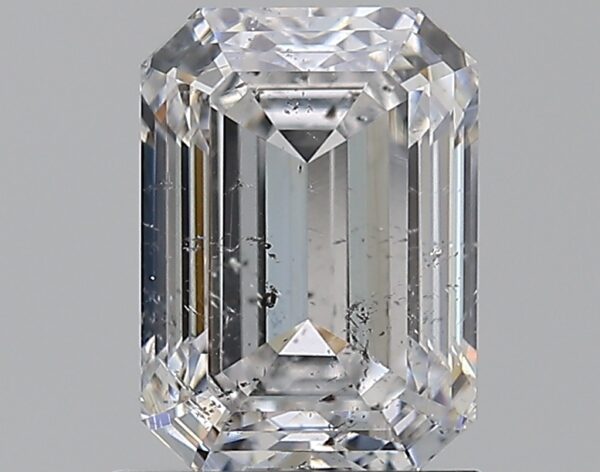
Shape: emerald
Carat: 1.5
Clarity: SI2
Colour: D
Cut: EX
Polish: EX
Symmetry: EX
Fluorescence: M
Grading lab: GIA
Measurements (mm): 7.45 x 5.4 x 3.72